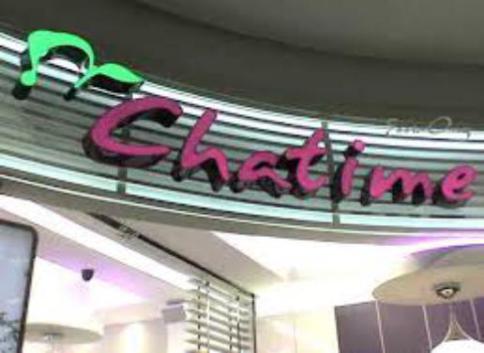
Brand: chatime
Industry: Food